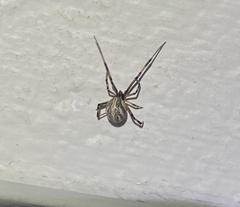
Species: Lactrodectus_hesperus